Tom Cribb

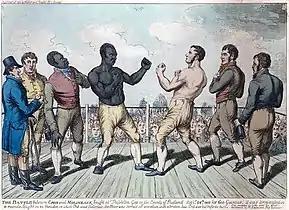
Tom Cribb vs Tom Molineaux, 1811

Born in Hanham near Bristol, Cribb moved to London at the age of 13 and after working as a bell-hanger sought work as a coal porter in Wapping.